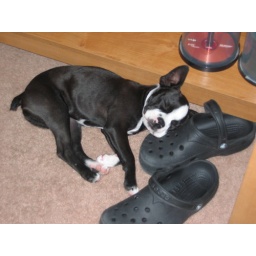
Lilly sleeping underneath the computer desk